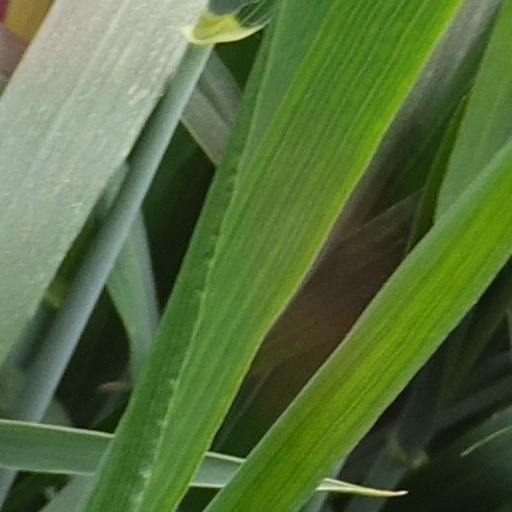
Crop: wheat